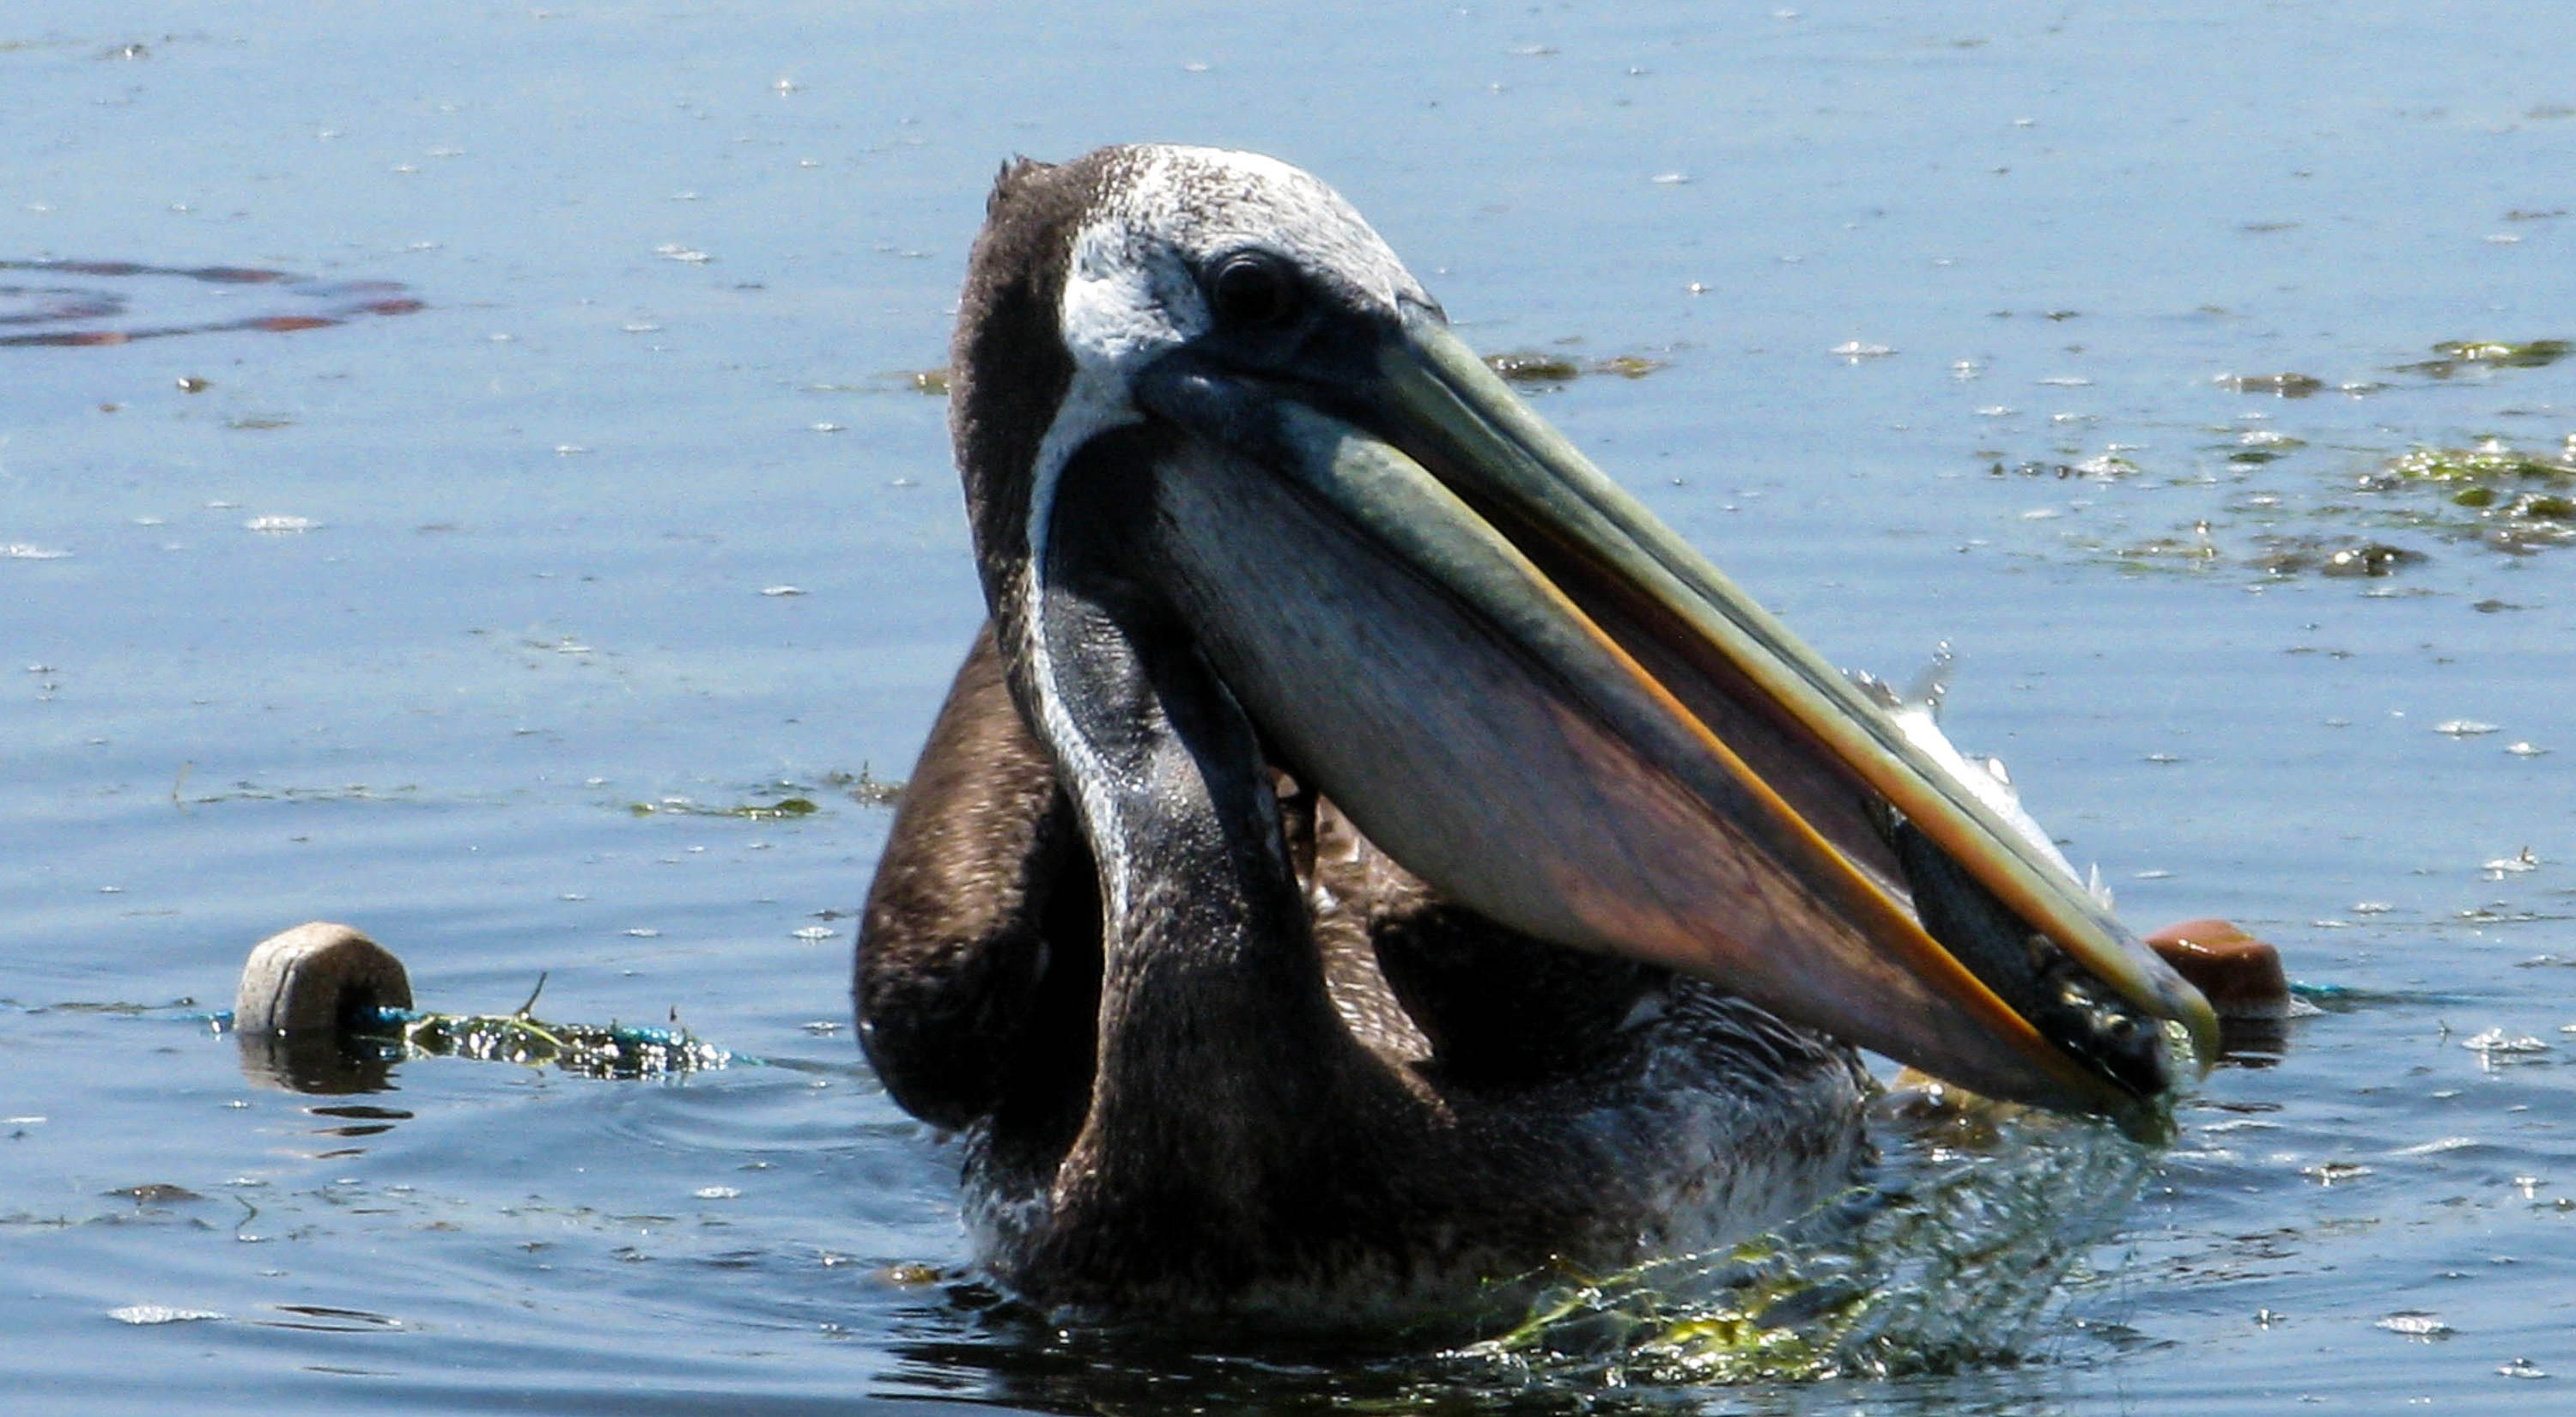
sea, water, nature, bird, pelican, seabird, wildlife, beak, fish, eat, fauna, peru, vertebrate, pelikan, hunger, paracas